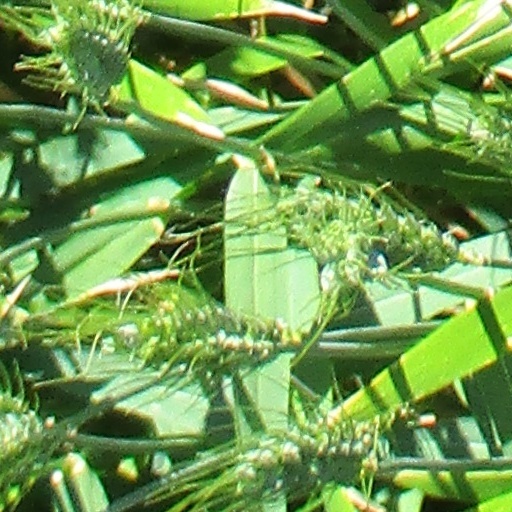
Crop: wheat